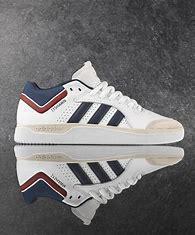
Brand: Adidas
Model: Tyshawn